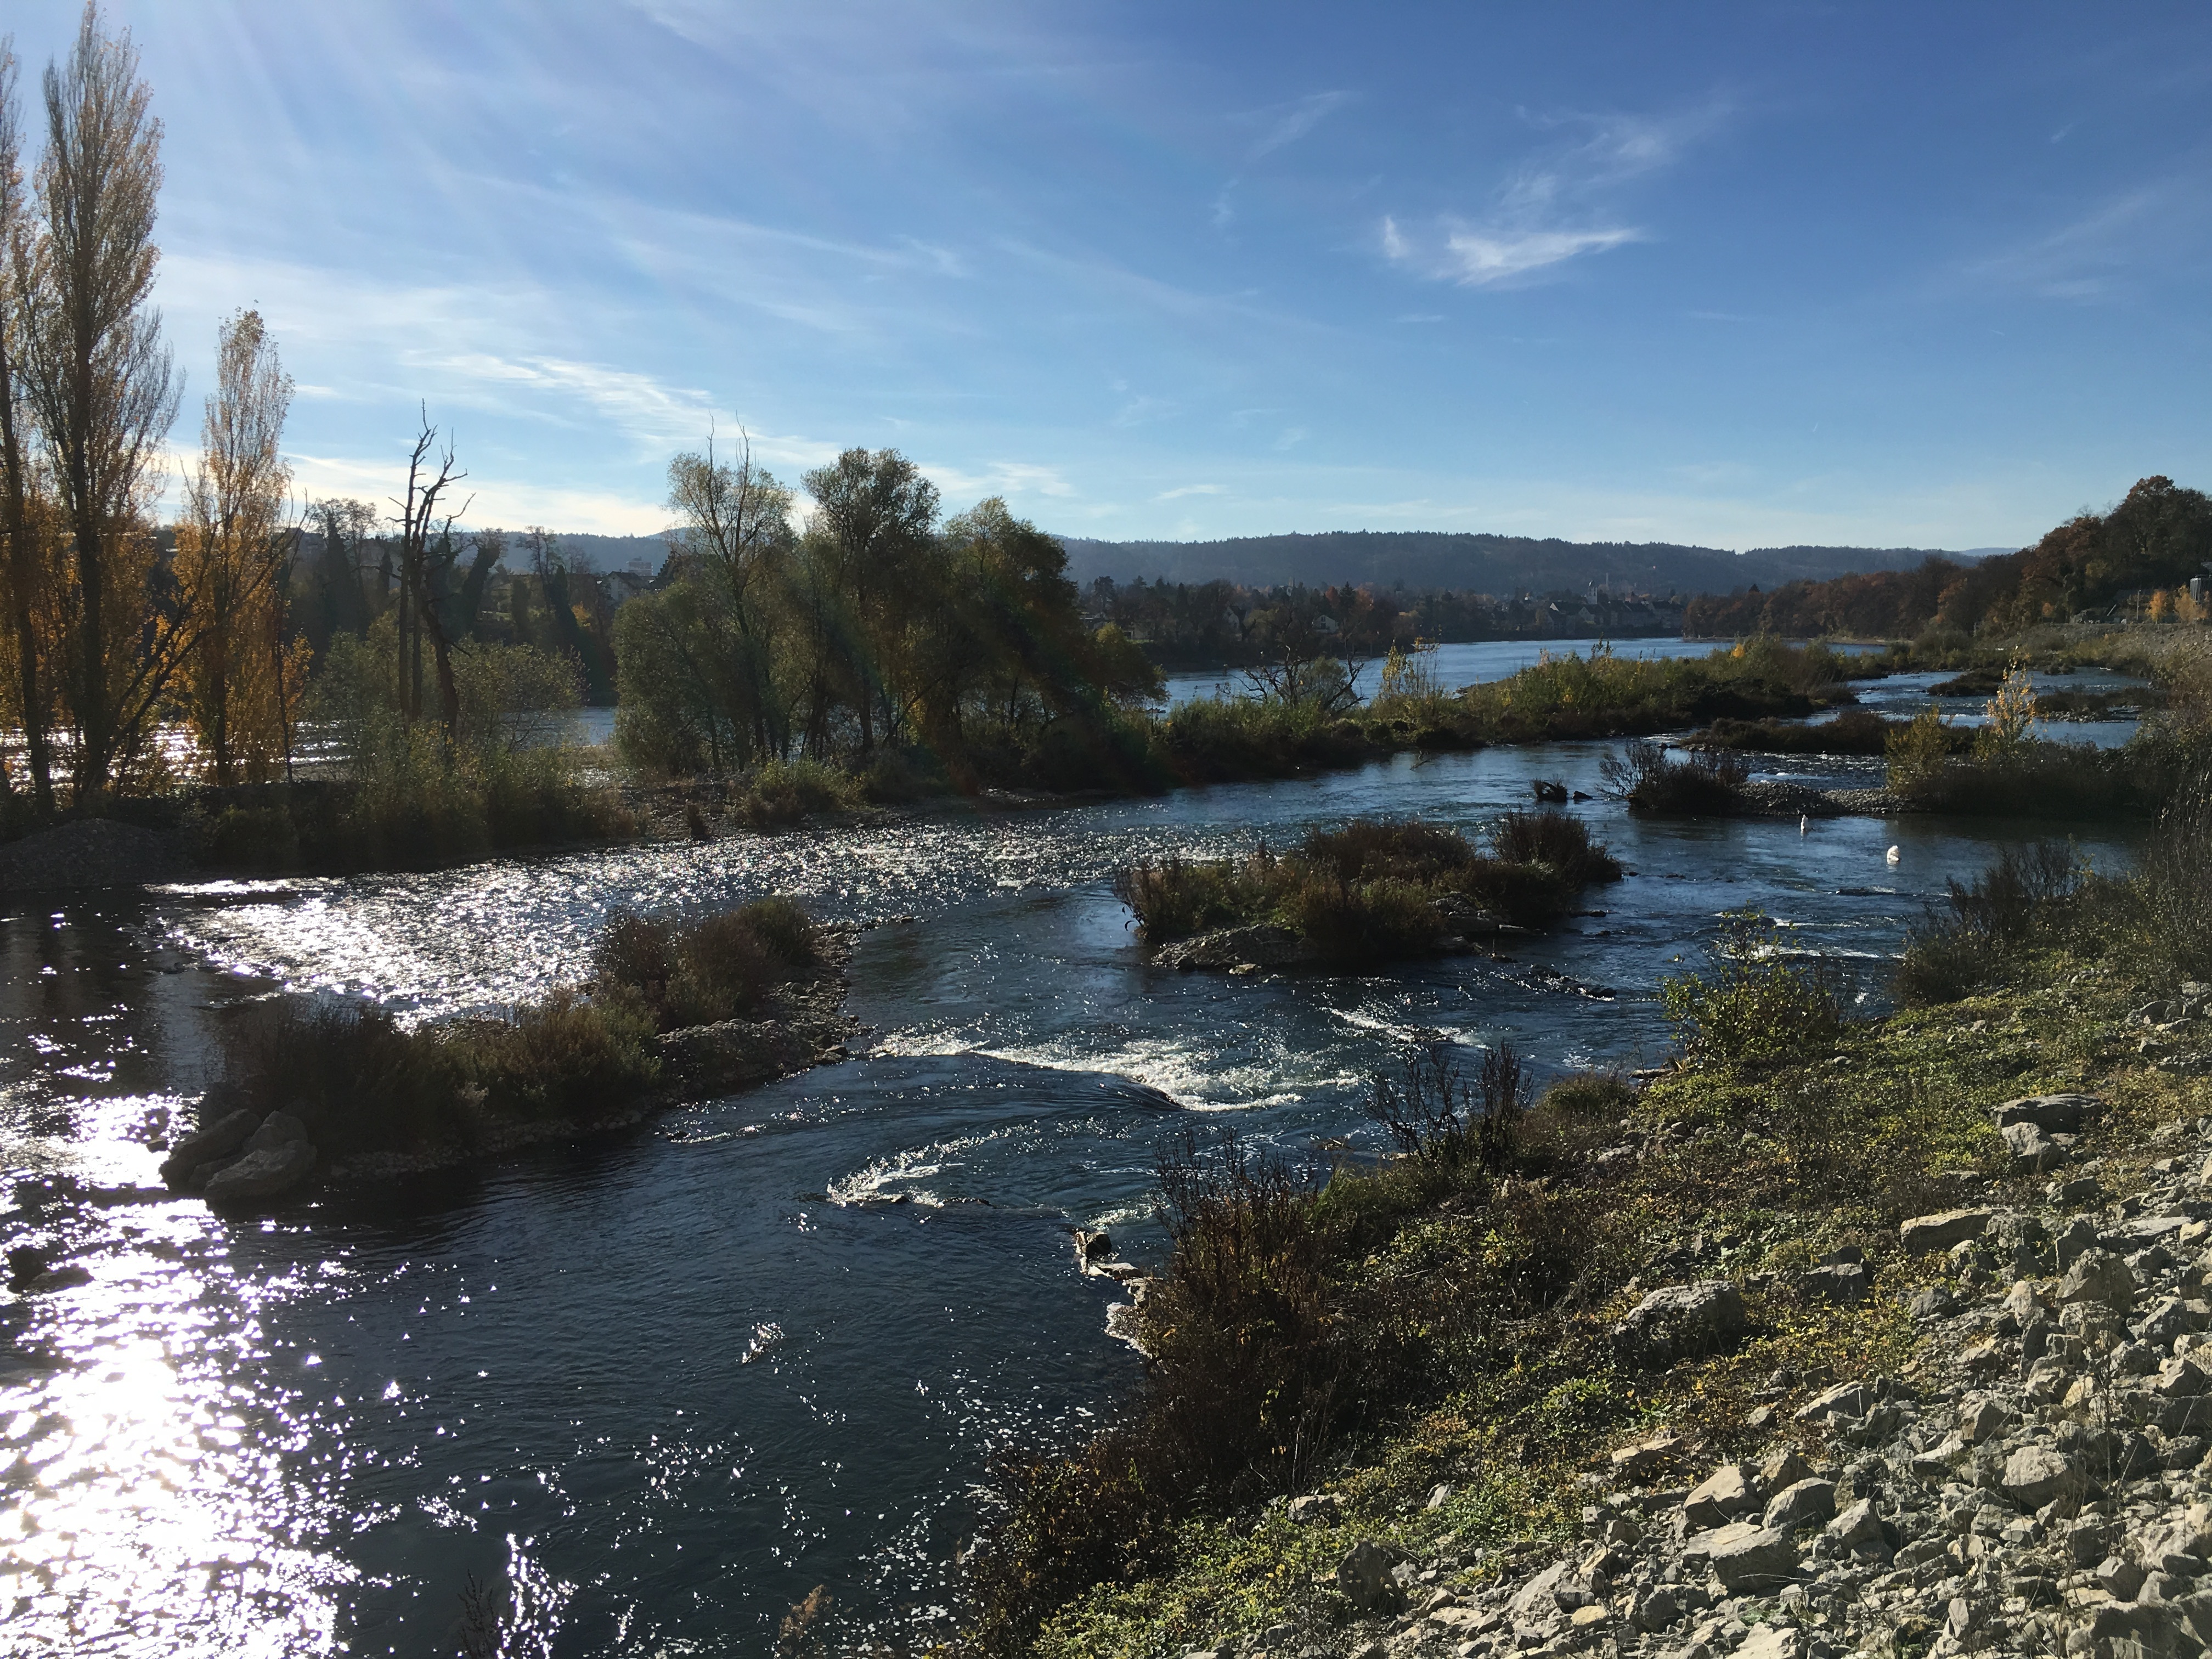
landscape, sea, coast, tree, water, nature, wilderness, mountain, shore, lake, river, stream, reflection, reservoir, waterway, body of water, wetland, loch, rhine, fluent, landform, geographical feature, rheinfelden